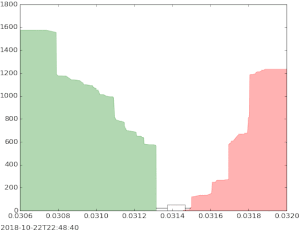
Le bid et l'ask ou le bid-offer sont les termes employés sur les marchés financiers pour désigner le prix auquel les intervenants vendent ou achètent des actifs, en particulier les monnaies.
Spread est un mot anglais utilisé en finance qui désigne de manière générale, l'écart ou le différentiel entre deux taux ou indices de point. Sa définition précise varie en fonction du type de marché sur lequel on se trouve.